William Atwater (curator)

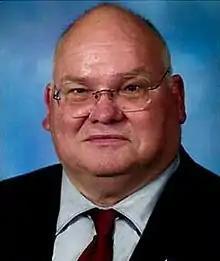

William Felix Atwater (born November 12, 1945) is an American author and former director of the United States Army Ordnance Museum in Aberdeen, Maryland. Atwater is also a frequent guest contributor to a variety of television programs that draw on his expertise in military weaponry.